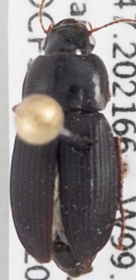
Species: Harpalus opacipennis
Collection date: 2020-07-14
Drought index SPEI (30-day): -1.028
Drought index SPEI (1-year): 1.386
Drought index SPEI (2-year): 1.77